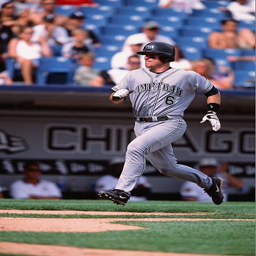
baseball catcher runs against sports team during a game .